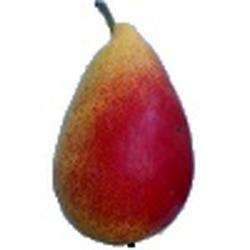
Label: Pear